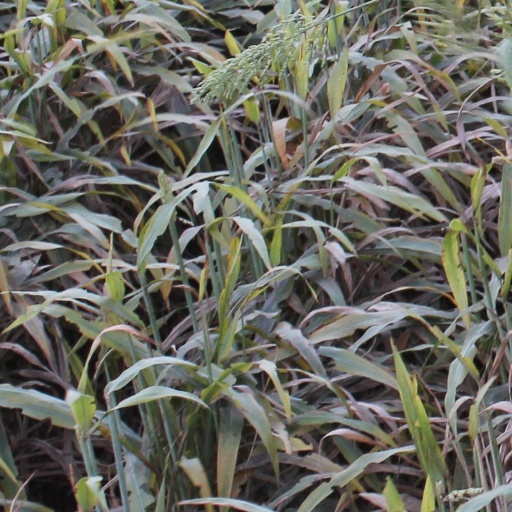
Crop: sorghum